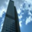
Label: skyscraper